Avraham Lanir

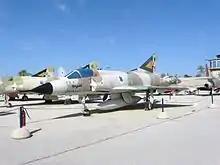
Mirage (1)58, bearing 13 kill markings, at the Israeli Air Force Museum in Hatzerim. Lanir was flying this aircraft when he scored his third, and the aircraft's tenth, kill on October 12, 1973

After the Six-Day War Lanir converted to the Dassault Super Mystere which he flew as the senior deputy commander of 105 Squadron during the War of Attrition.